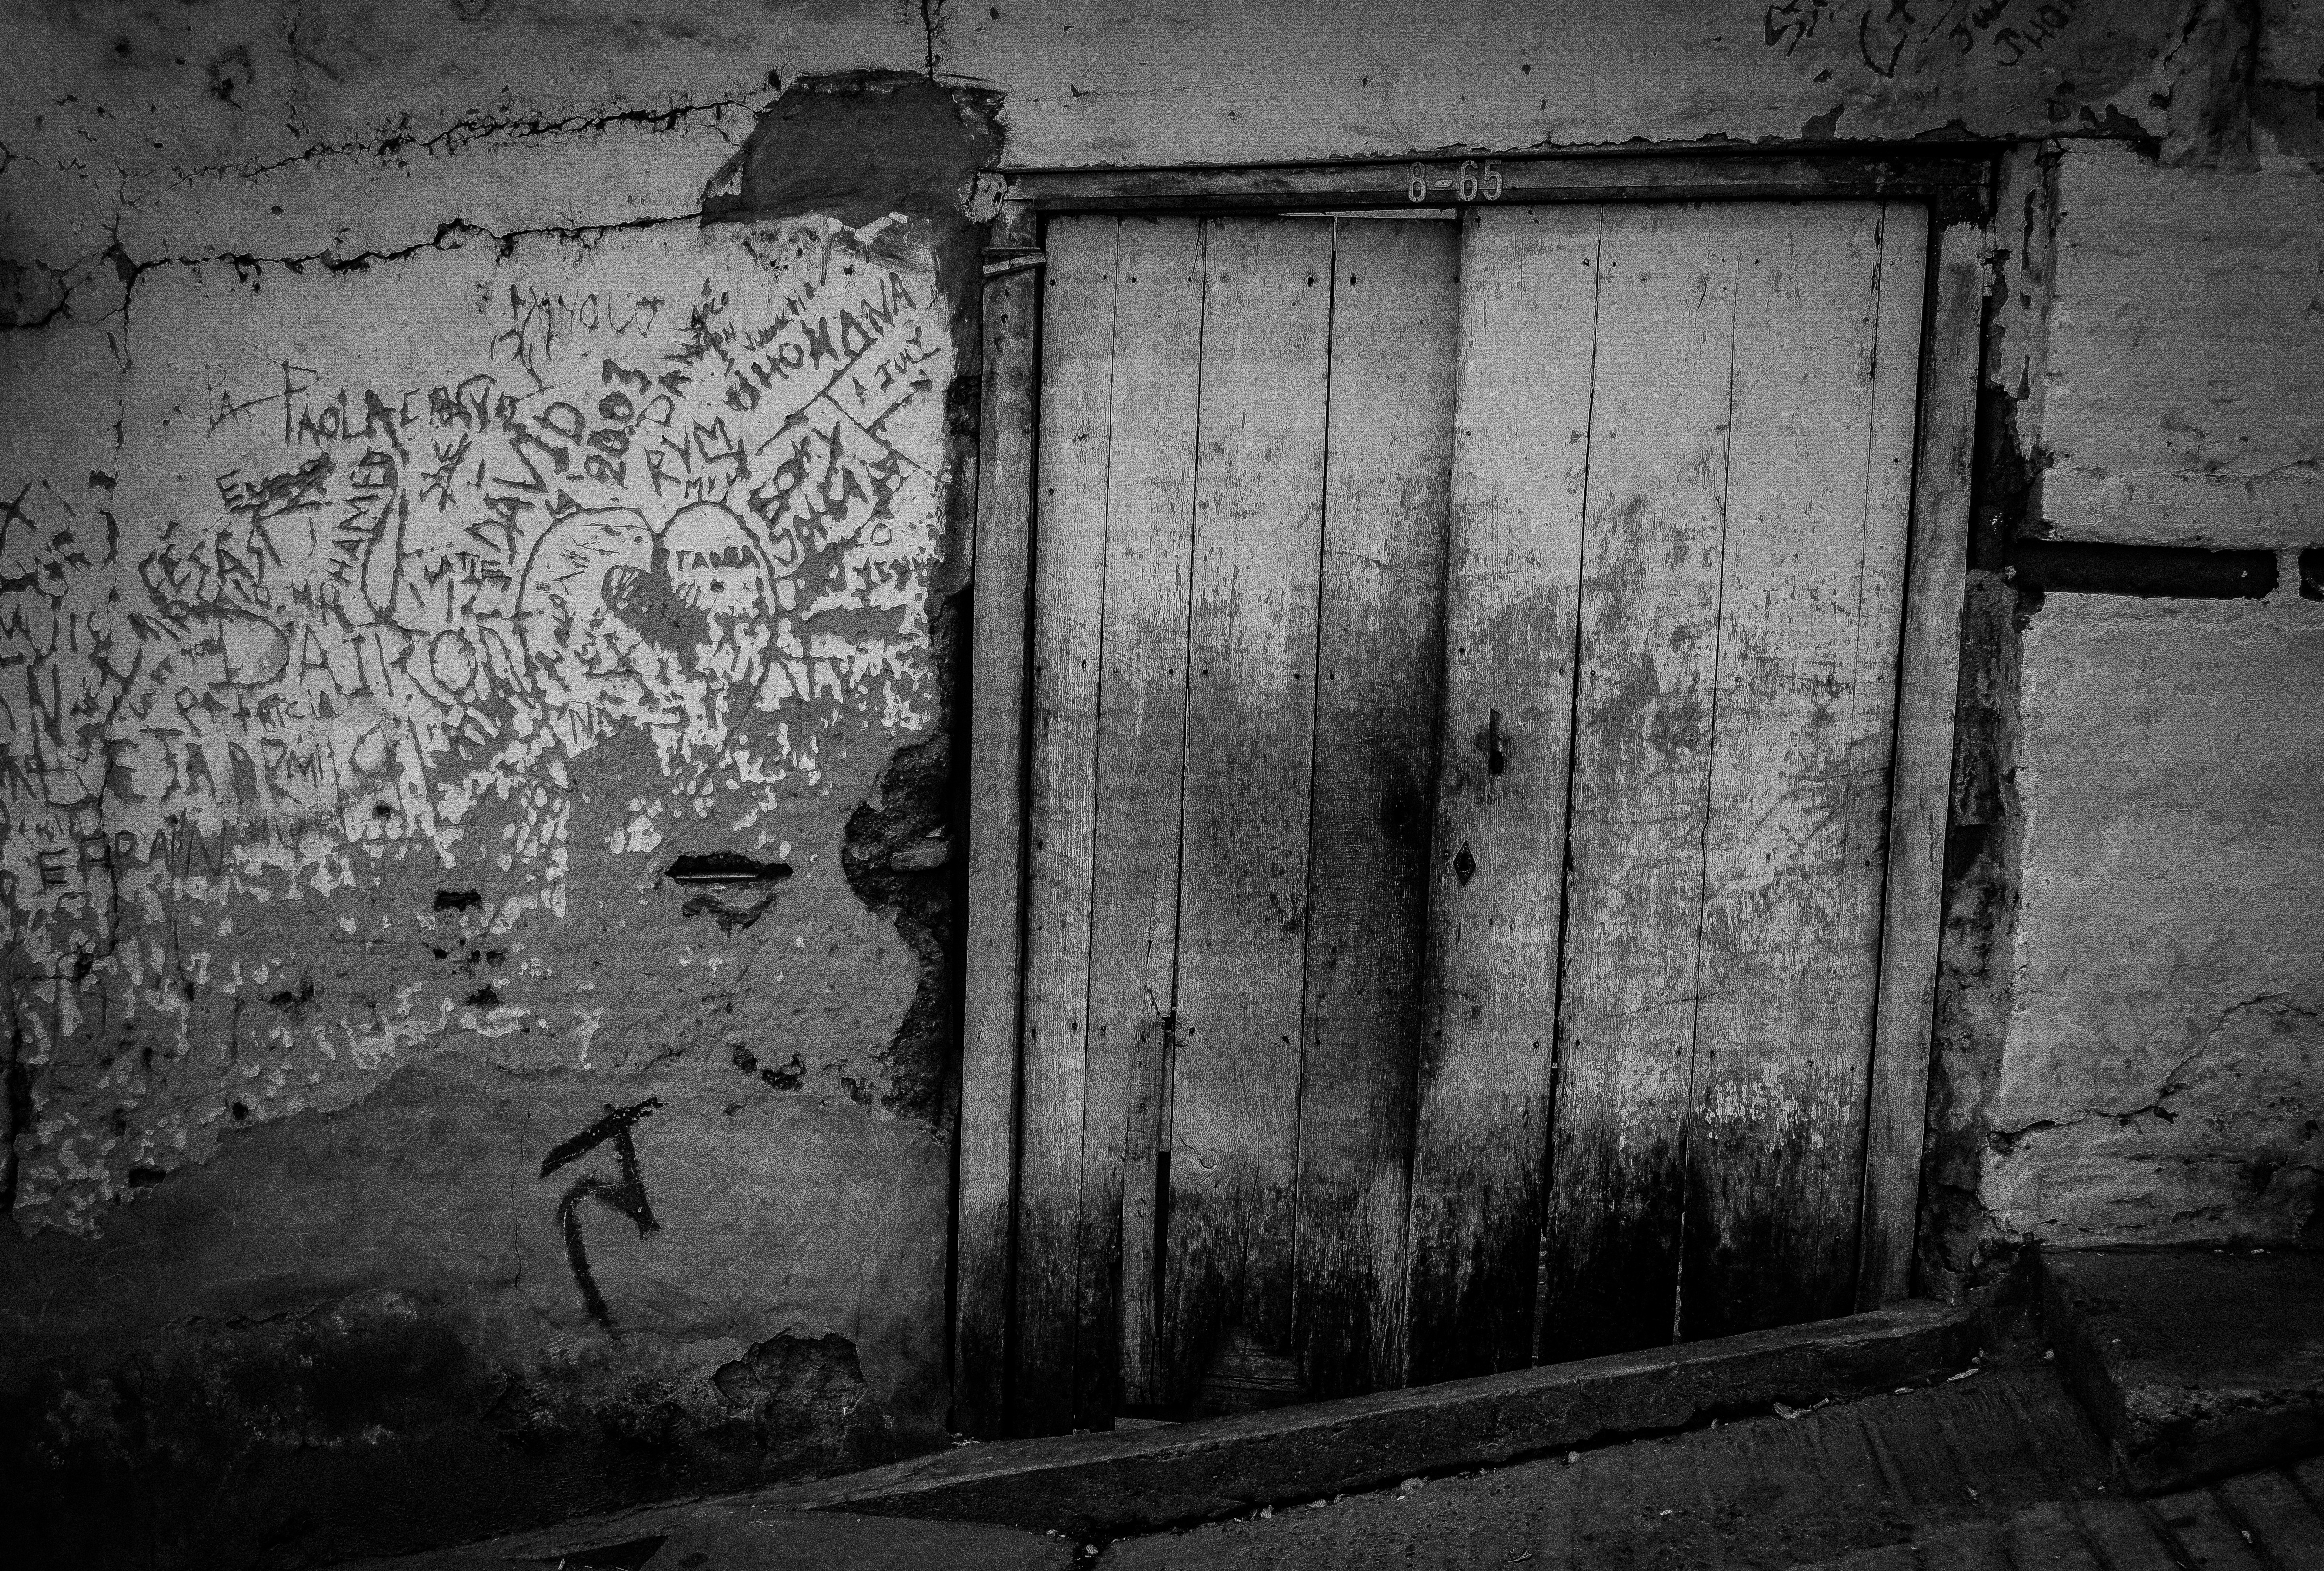
light, black and white, architecture, wood, white, house, texture, window, old, alley, urban, wall, rustic, chipped, darkness, black, monochrome, old building, gate, graffiti, nail, door, beauty, arc, historical, old door, wear, portal, urban area, monochrome photography